Petr Čech

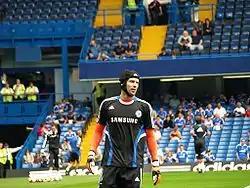
Čech before Chelsea's first game of the 2008–09 season against Portsmouth

Čech signed a new five-year contract in July 2008 to keep him at Chelsea until 2013. Chelsea started the 2008–09 season in good form, conceding only 7 goals in 17 games and keeping 11 clean sheets, 10 of which with Čech in goal.